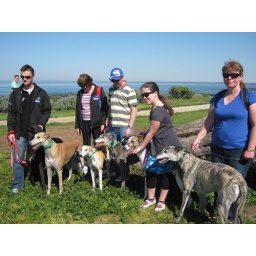
This time the small white dog is behind Elvis - and behing ignored by all.